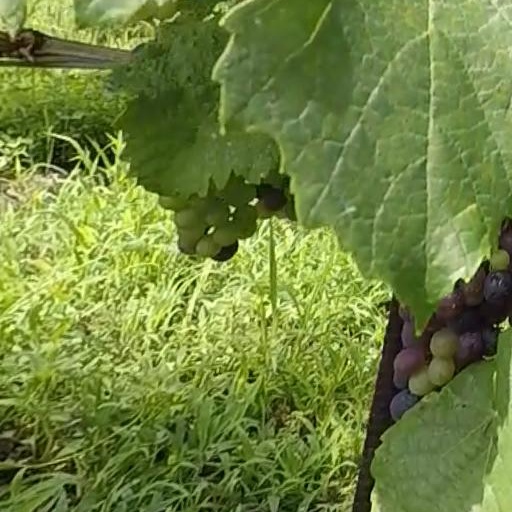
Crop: grape